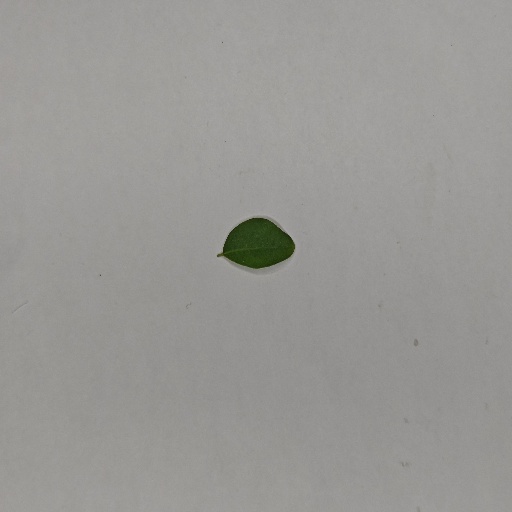
Species: Sojina
Leaf condition: Healthy Leaf